Allan Warner (physician)

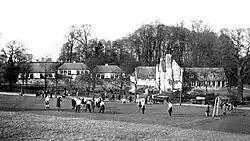
Western Park Open Air School

Warner's photographs of various stages of smallpox, taken at Leicester smallpox isolation hospital, appeared in "An Atlas of Illustrations of Clinical Medicine, Surgery and Pathology" (1901). At the time, he was Leicester's assistant medical officer of health.